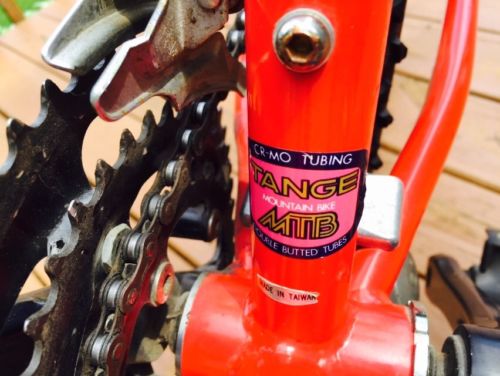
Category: bicycle